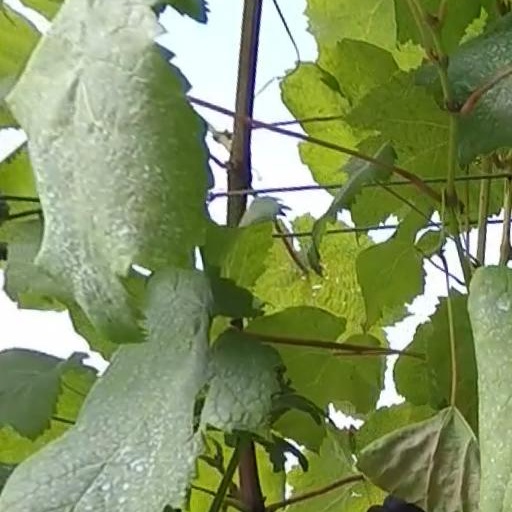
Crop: grape